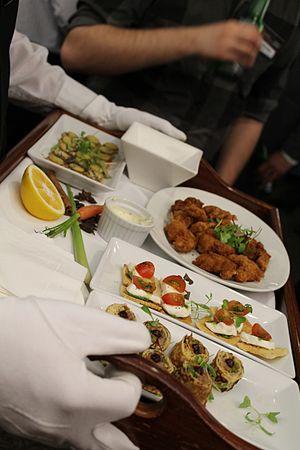
La finger food est la catégorie de nourriture préparée pour être mangée directement avec les doigts, sans ustensile comme la fourchette ou le couteau.